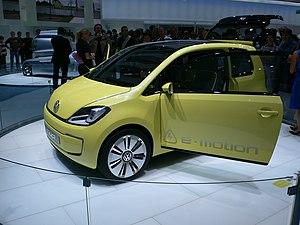
Volkswagen E-Up! au Salon de Francfort 2009